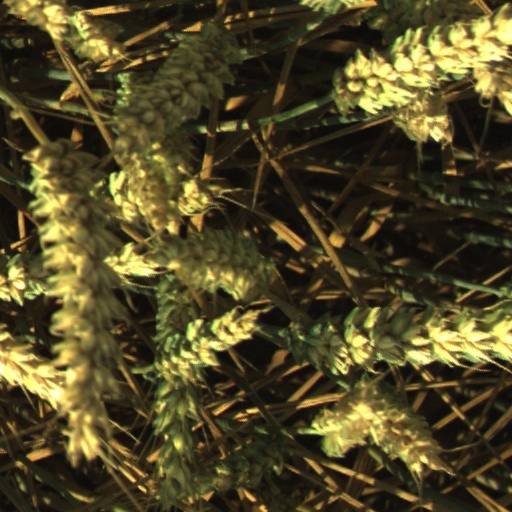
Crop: wheat